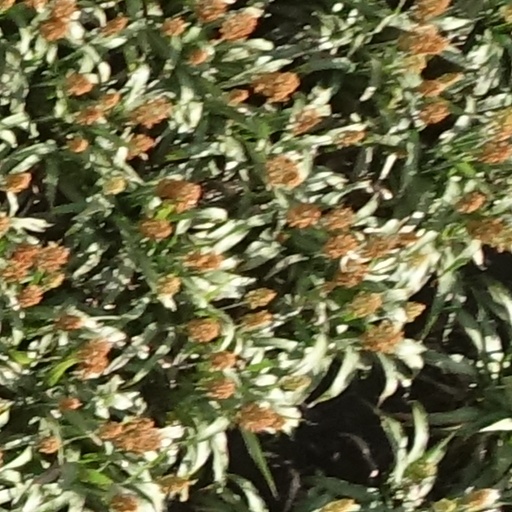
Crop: sorghum